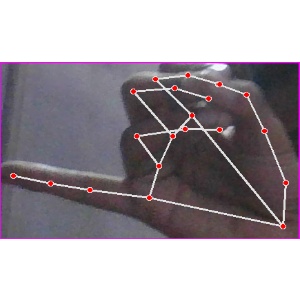
अक्षर: च